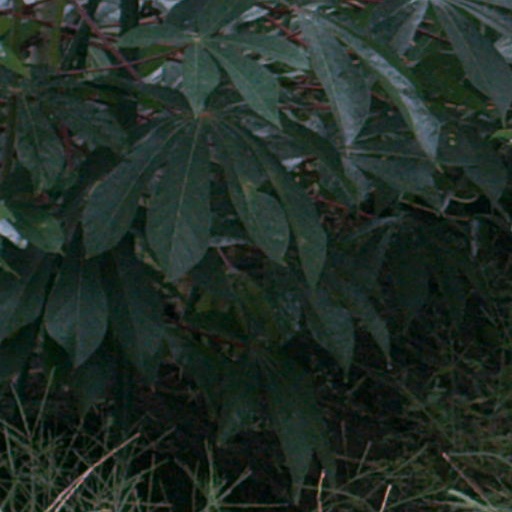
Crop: cassava